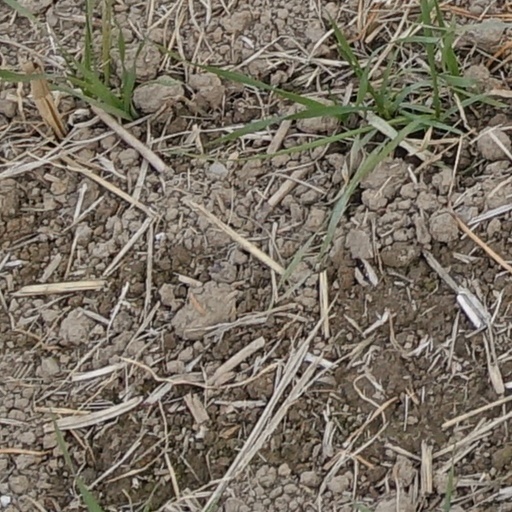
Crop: wheat